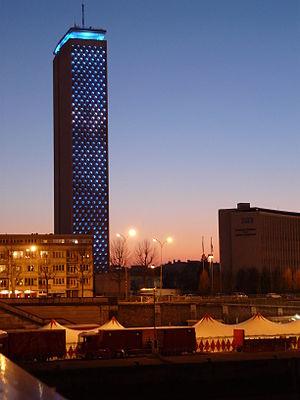
La tour des archives de Rouen illuminée, le soir, en bord de Seine, à côté du conseil général de Seine-Maritime
La France compte un certain nombre de gratte-ciel, mais leur nombre et leur taille reste très faible par rapport à l'ensemble des gratte-ciel de grande hauteur à travers le monde. À ce titre, les immeubles de grande hauteur commencent à partir de 28 m, sauf pour les immeubles à usage d'habitation, pour lesquels le seuil est de 50 m.
Rouen [ʁwɑ̃] est une commune du Nord-Ouest de la France traversée par la Seine. Préfecture du département de la Seine-Maritime, elle est le chef-lieu de la Normandie réunifiée après avoir été, jusqu'en 2015, celui de la Haute-Normandie.
Les archives départementales de la Seine-Maritime sont un service du conseil départemental de la Seine-Maritime. Elles se situent à Rouen dans le quartier Saint-Sever, quai Jean-Moulin.
Cet article recense les archives départementales des départements de France.
Le quartier Saint-Sever est un quartier de la rive gauche de Rouen. Il s'organise notamment autour de l'église Saint-Sever et du centre commercial Saint-Sever.